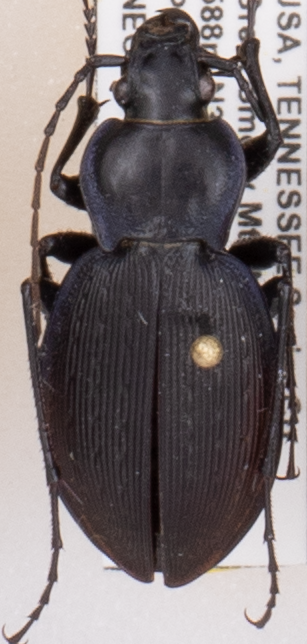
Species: Carabus goryi
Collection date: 2022-05-24
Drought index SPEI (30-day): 0.302
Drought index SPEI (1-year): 0.662
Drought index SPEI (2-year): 1.34